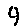
Label: 9